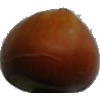
Label: nut_forest